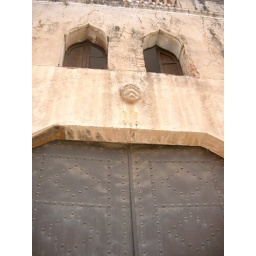
doors to the Moorish palace in Laberint - looks like a face